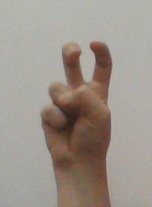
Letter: toot